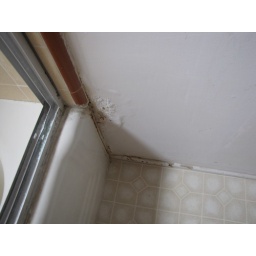
wall with water damage in bathroom